Attribute hierarchy method

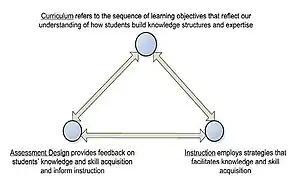
Effects of the results of a Cognitive Diagnostic Assessment

The rise in popularity of cognitive diagnostic assessments can be traced to two sources: assessment developers and assessment users. Assessment developers see great potential for cognitive diagnostic assessments to inform teaching and learning by changing the way current assessments are designed. Assessment developers also argue that to maximize the educational benefits from assessments, curriculum, instruction, and assessment design should be aligned and integrated.